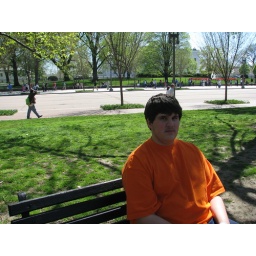
Taking a break in front of the white house